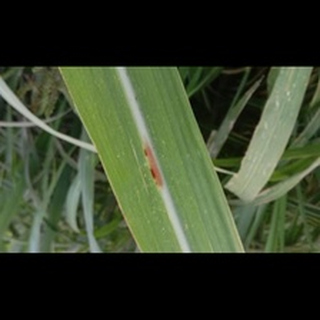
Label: sugarcane_red_rot